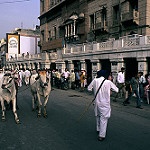
Label: street